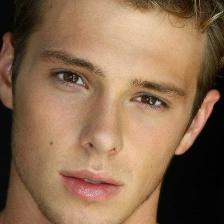
Label: faces